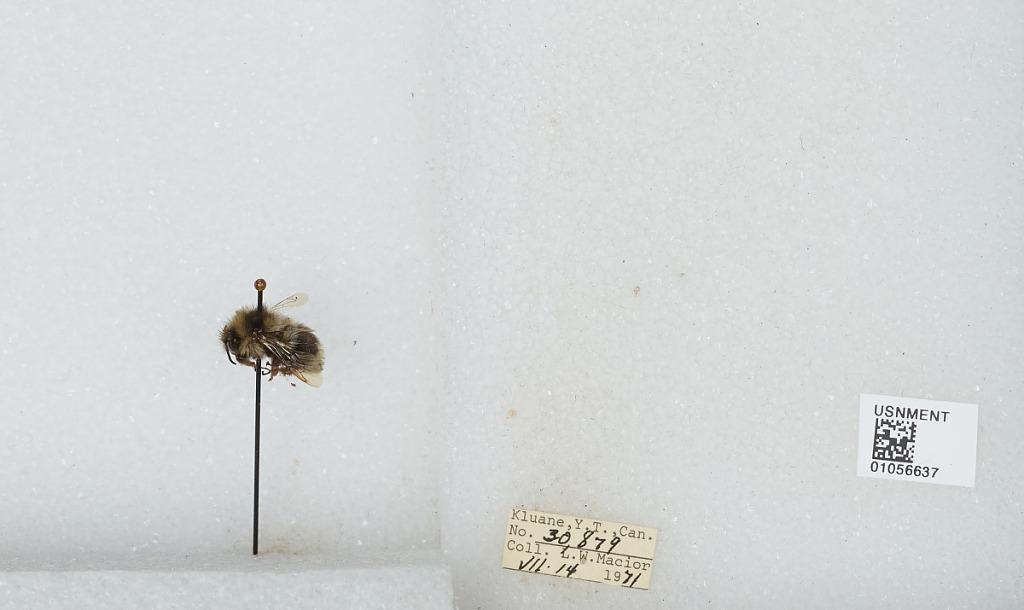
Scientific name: Bombus bifarius nearcticus
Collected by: L. Macior
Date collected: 1971-7-14
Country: Canada
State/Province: Yukon Territory
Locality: Kluane
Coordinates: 60.75, -139.5